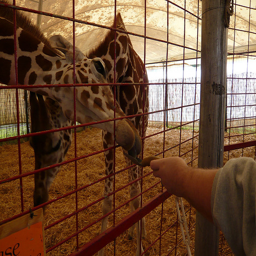
The giraffe is eating something through the fence.
A person feeding a giraffe through a gate.
a close up of a person feeding a giraffe
A hand feeds something to a giraffe through a fence.
A couple of giraffe standing next to each other.